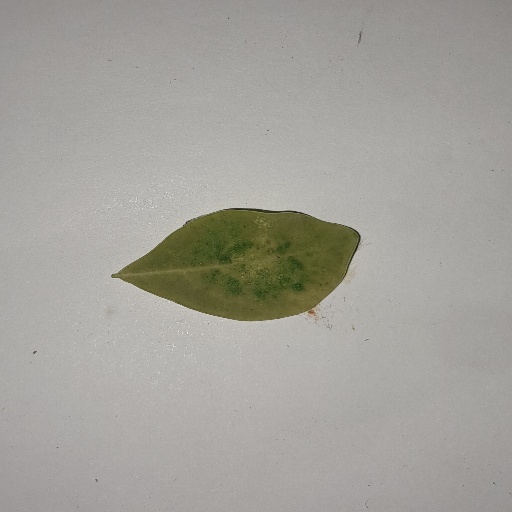
Species: Sojina
Leaf condition: Yellow Leaf